Chely Wright

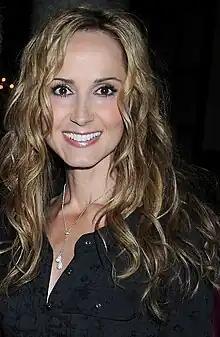
Wright in 2010

Chely Wright (born Richell Rene Wright; October 25, 1970) is an American country music artist, activist, author, and corporate executive. She initially rose to fame as a commercial country recording artist with several charting singles, including the number one hit, "Single White Female." She later became known for her role in LGBTQ activism after publicly coming out as a gay woman in 2010. She has sold over 1,500,000 copies and 10,000,000 digital impressions to date in the United States.